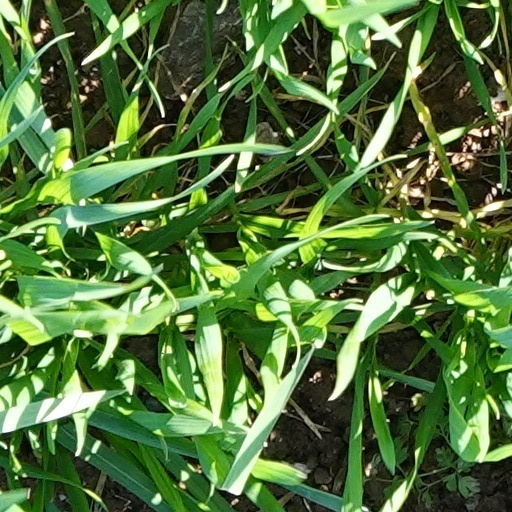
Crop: wheat